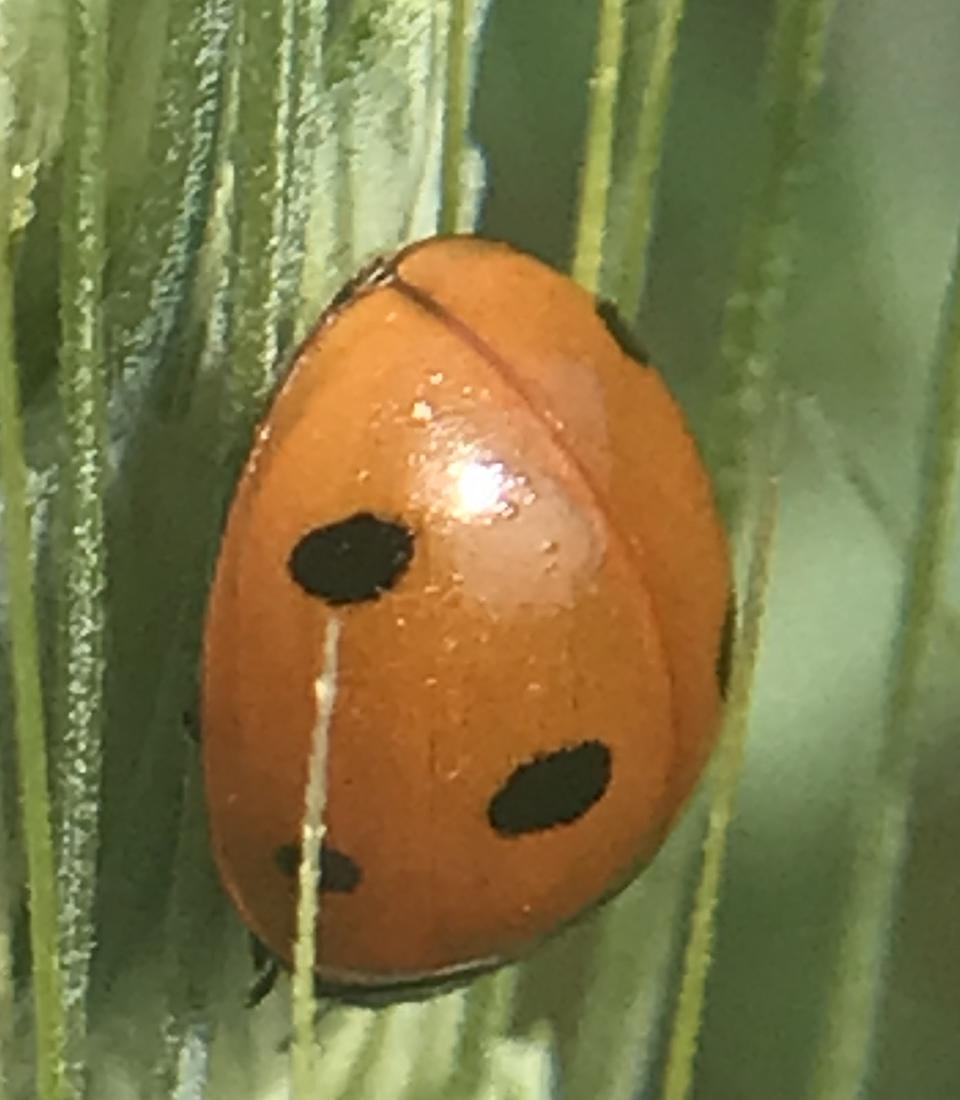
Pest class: predators